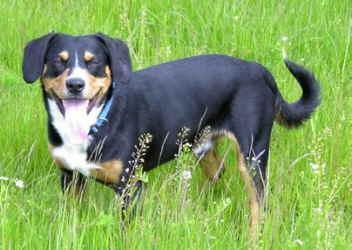
EntleBucher